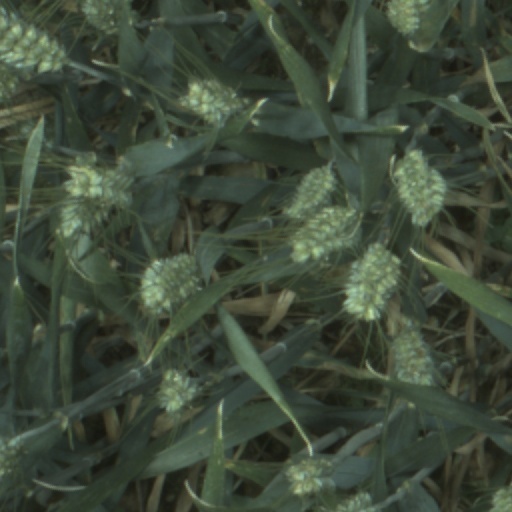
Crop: wheat